Emma Goldman

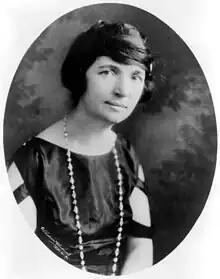
Goldman joined Margaret Sanger in crusading for women's access to birth control; both women were arrested for violating the Comstock Law.

On May 18 of the same year, Alexander Berkman was released from prison. Carrying a bouquet of roses, Goldman met him on the train platform and found herself "seized by terror and pity" as she beheld his gaunt, pale form. Neither was able to speak; they returned to her home in silence. For weeks, he struggled to readjust to life on the outside: An abortive speaking tour ended in failure, and in Cleveland he purchased a revolver with the intent of killing himself. Upon returning to New York, he learned that Goldman had been arrested with a group of activists meeting to reflect on Czolgosz. Invigorated anew by this violation of freedom of assembly, he declared, "My resurrection has come!" and set about securing their release.